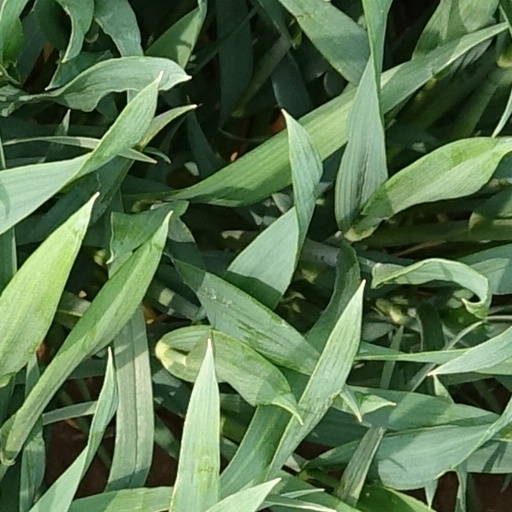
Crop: wheat